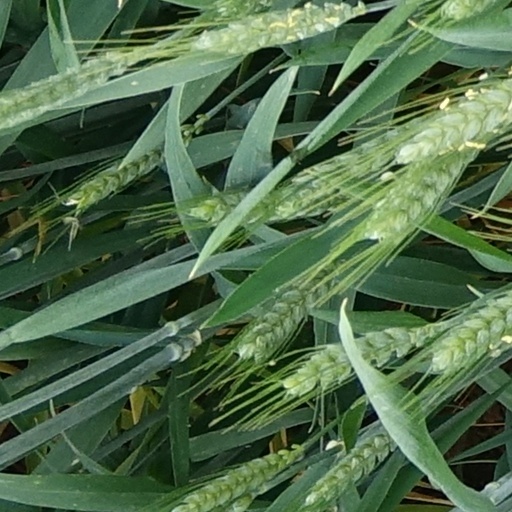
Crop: wheat